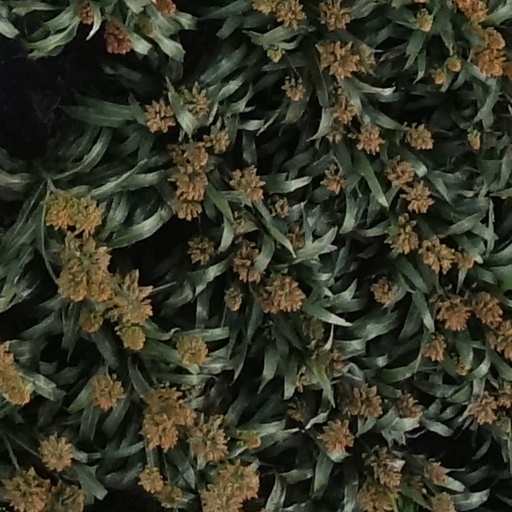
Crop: sorghum